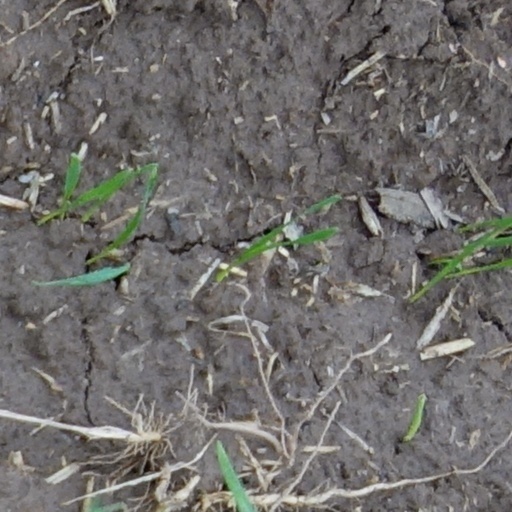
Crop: wheat